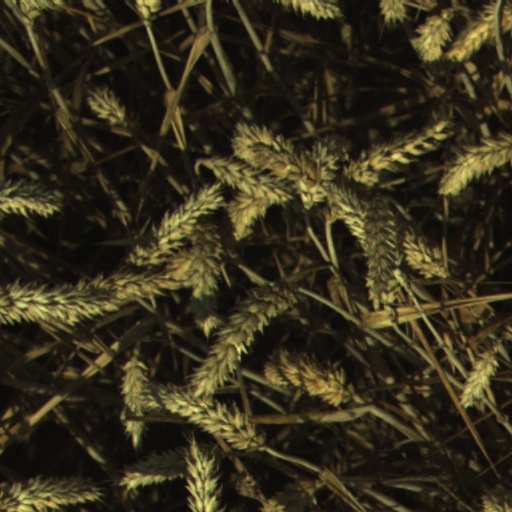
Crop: wheat